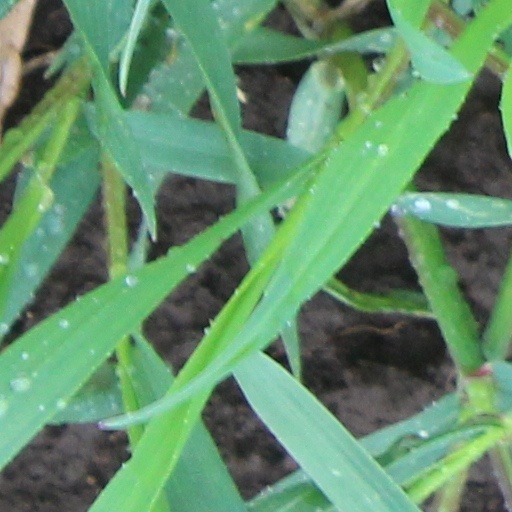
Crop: wheat